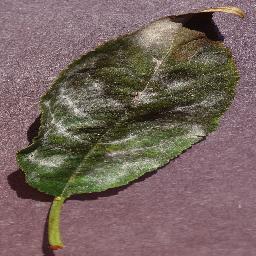
Label: Cherry___Powdery_mildew